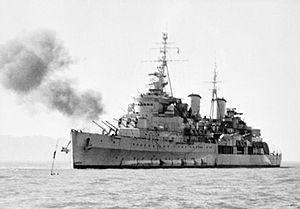
Le gouvernement Attlee est le gouvernement du Royaume-Uni du 26 juillet 1945 au 26 octobre 1951. Dirigé par le Premier ministre Clement Attlee, c'est le premier gouvernement majoritaire que parvient à constituer le Parti travailliste, après deux gouvernements minoritaires éphémères en 1924 et de 1929 à 1931. C'est donc la première fois que les travaillistes, qui sont alors un parti explicitement socialiste et ouvrier, disposent d'une majorité absolue à la Chambre des communes et peuvent mettre en oeuvre leur programme.
Le HMS Belfast est un croiseur léger de classe Town de la Royal Navy. C'est l'un des seuls navires de la Seconde Guerre mondiale conservé par les Britanniques, il est aujourd'hui dans le port de Londres. Amarré sur la Tamise près de la station de métro London Bridge, le HMS Belfast se trouve tout près d’une autre attraction portant sur l'histoire militaire, le musée Britain At War Experience.